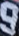
Number: 9